Ajab Prem Ki Ghazab Kahani

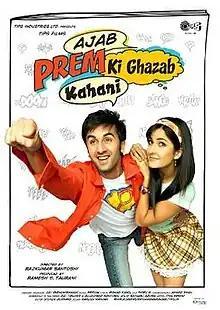
Theatrical release poster

Ajab Prem Ki Ghazab Kahani is a 2009 Indian Hindi-language romantic comedy and written and directed by Rajkumar Santoshi and produced by Ramesh Taurani under Tips Industries. Starring Ranbir Kapoor and Katrina Kaif, the film was a critical and commercial success with a global gross of , becoming the third-highest grossing Hindi film of 2009. Ranbir Kapoor and Katrina Kaif chemistry was highly praised in the movie.